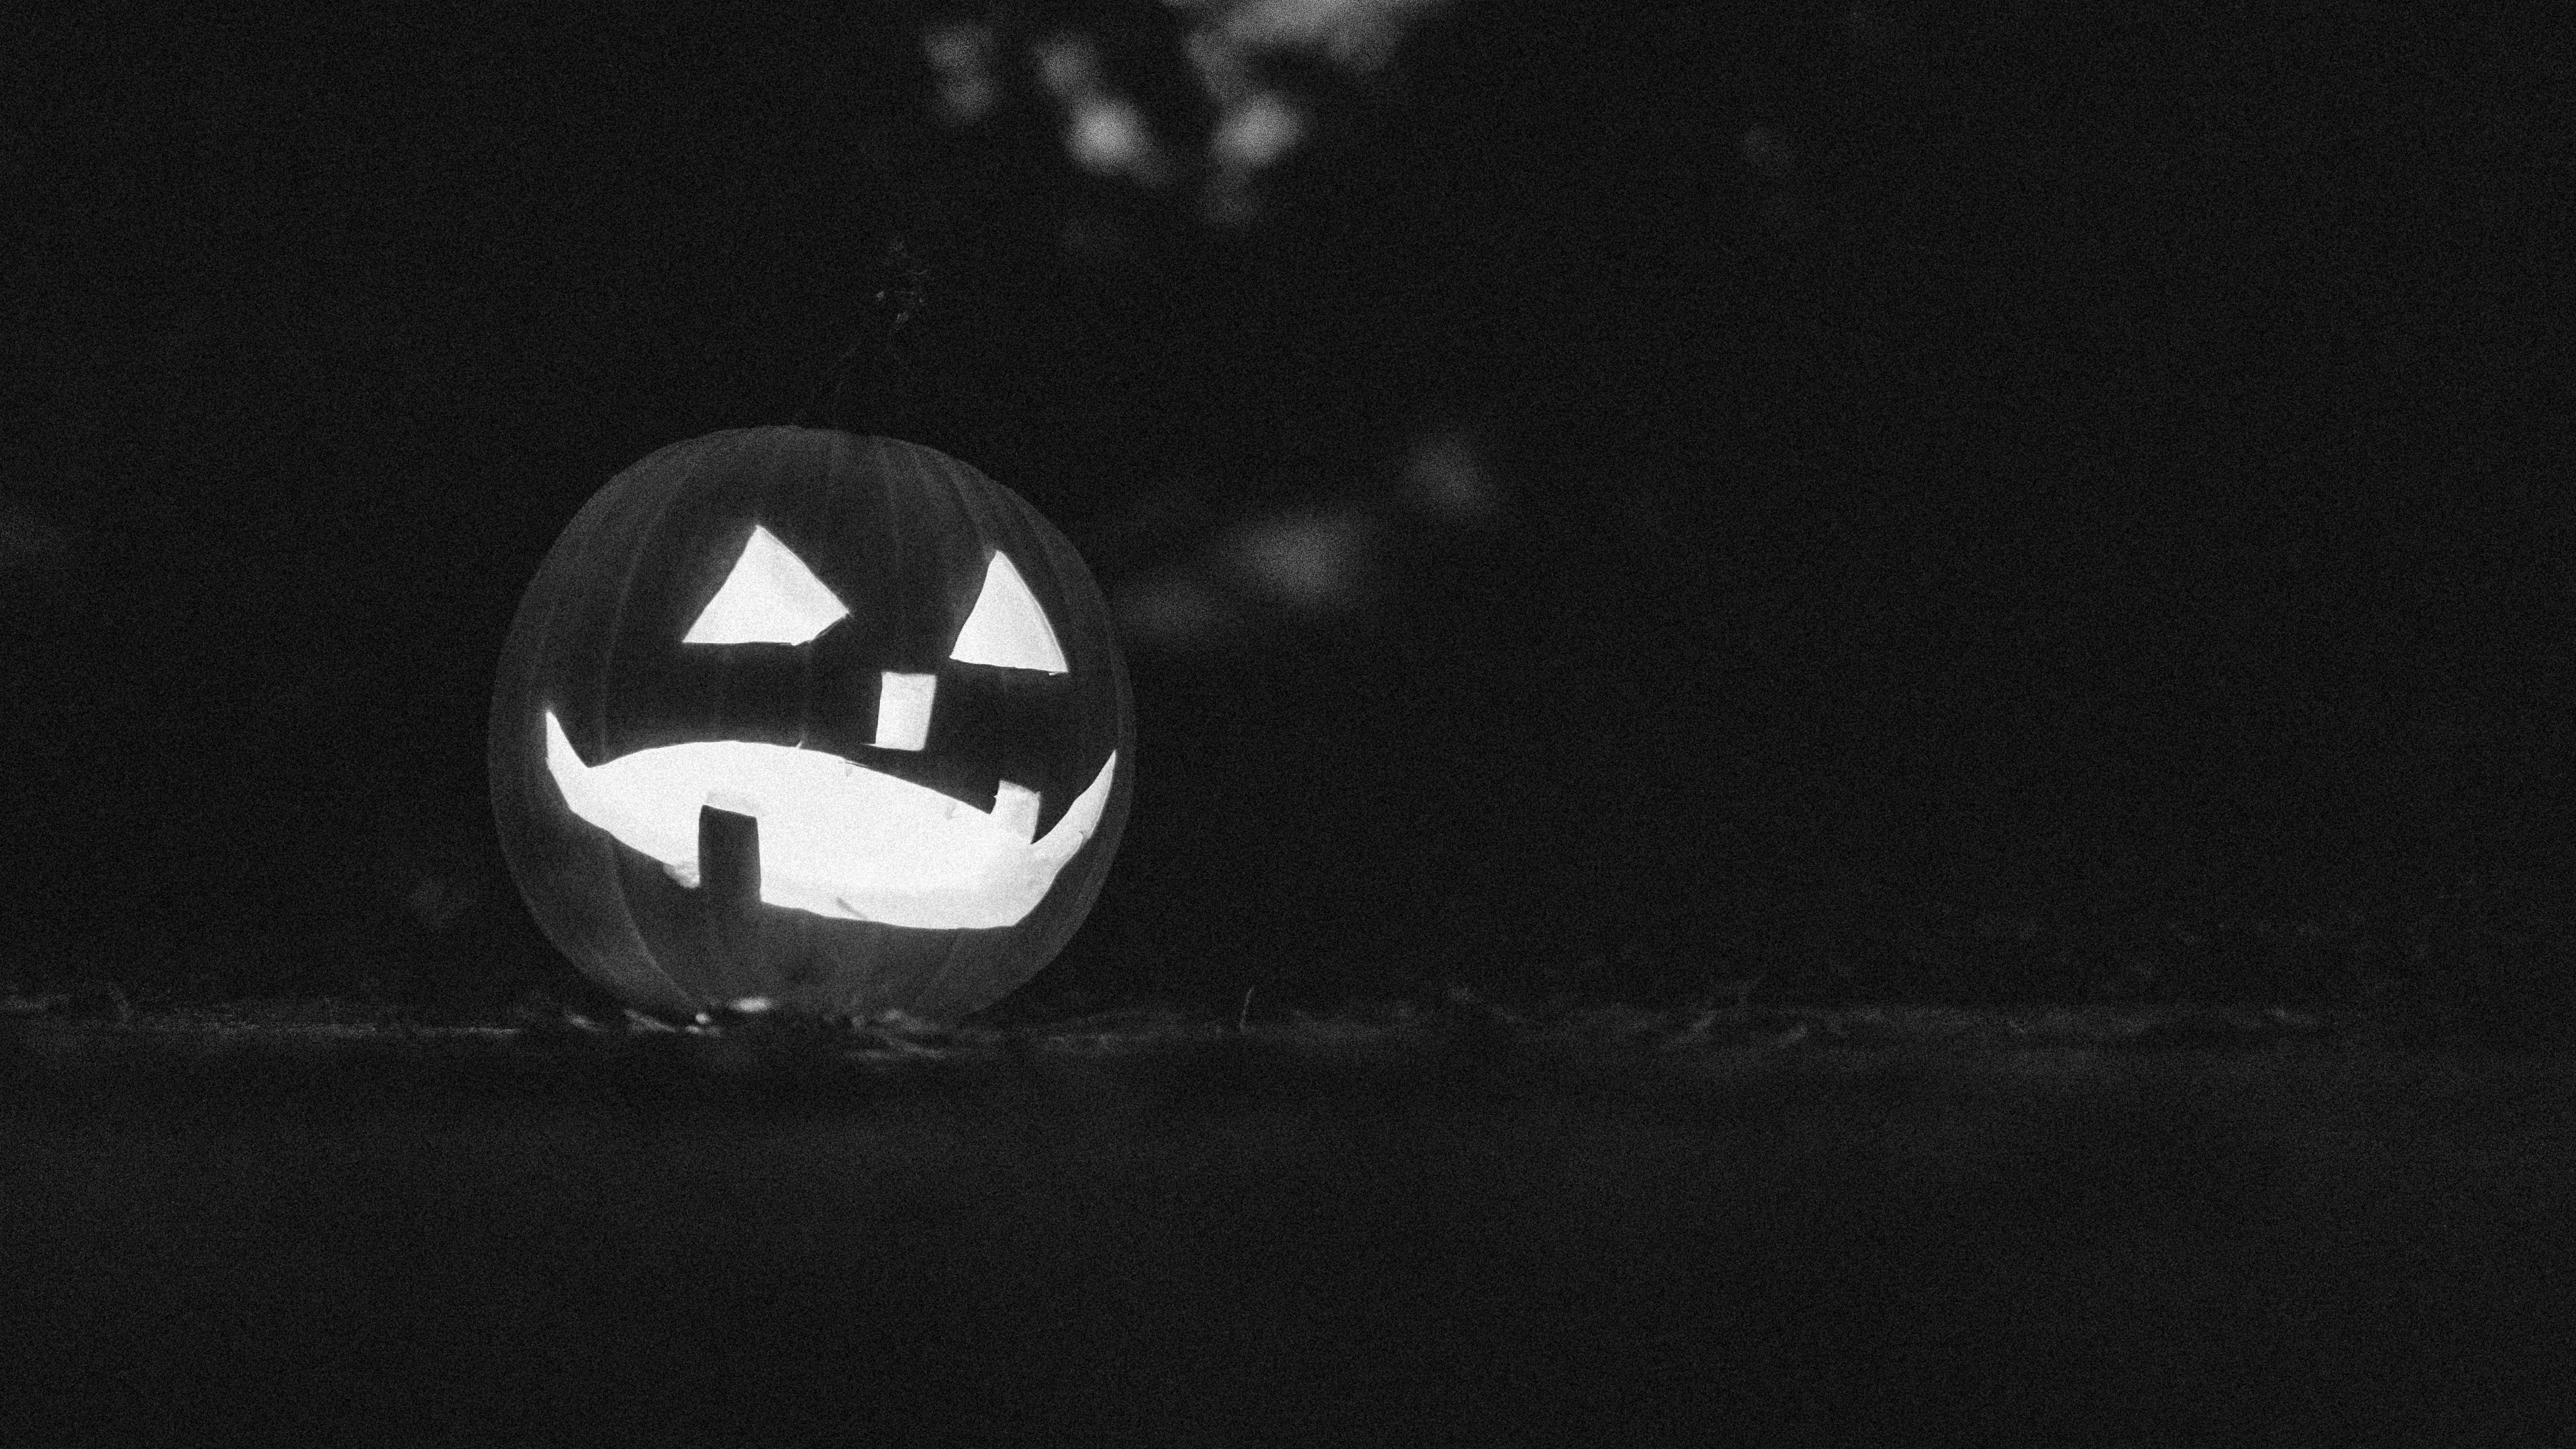
light, black and white, white, number, darkness, black, monochrome, shape, monochrome photography, computer wallpaper